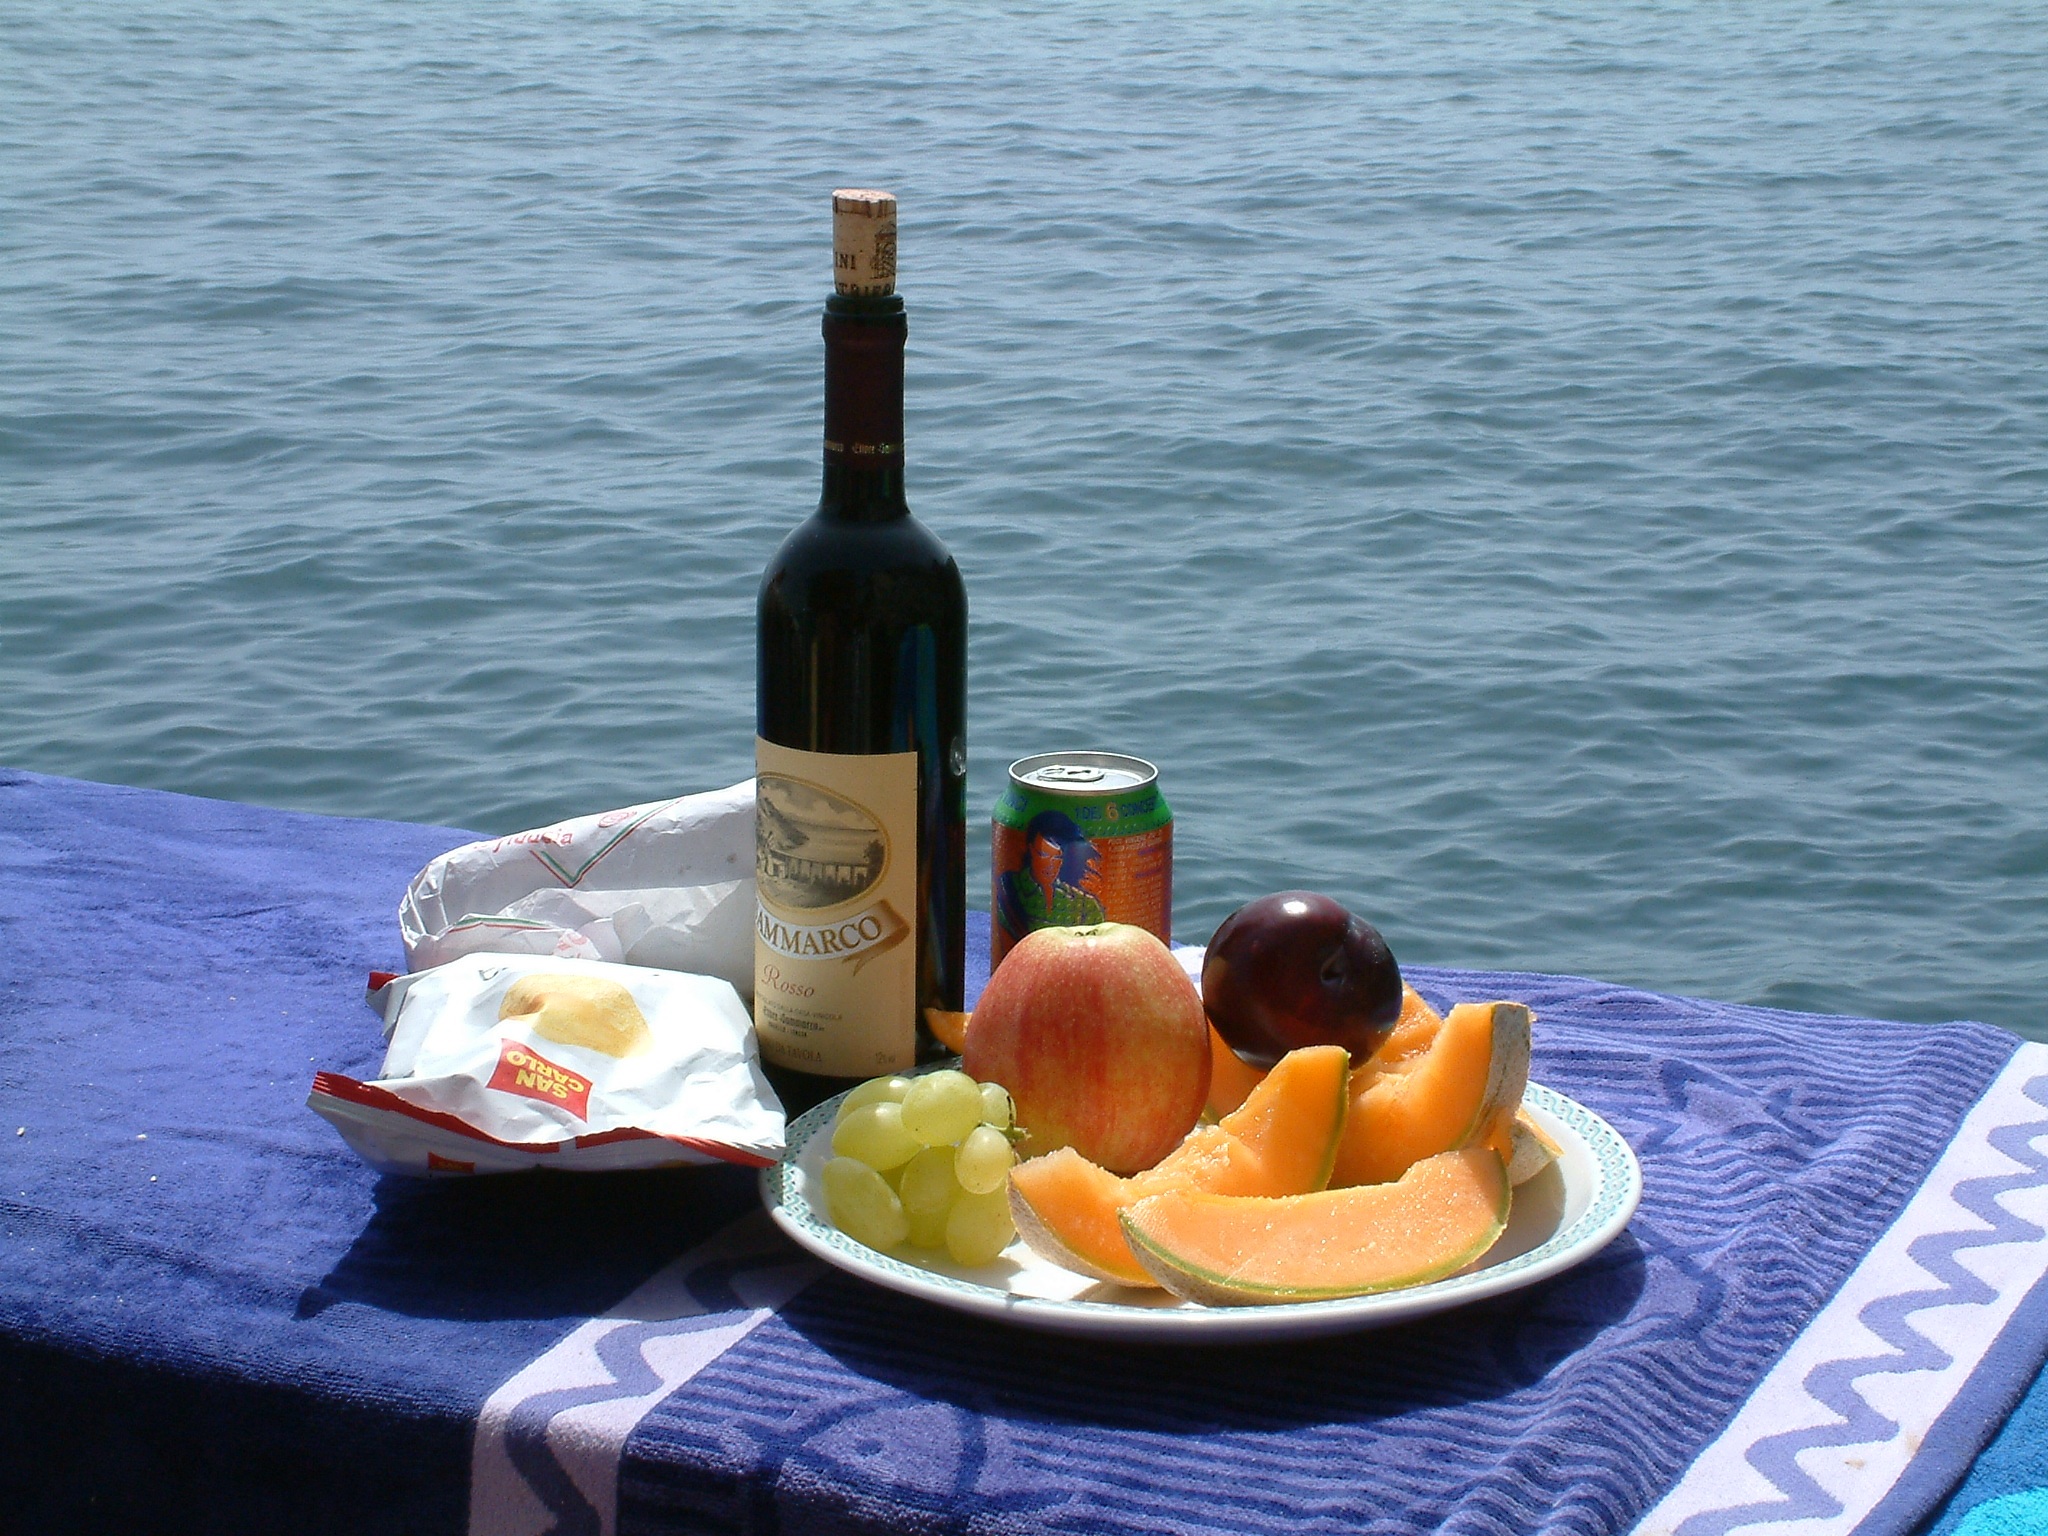
wine, fruit, glass, restaurant, celebration, decoration, meal, food, red, produce, menu, holiday, plate, fresh, beverage, drink, bottle, gourmet, eat, lunch, delicious, still life, bread, alcohol, painting, eating, luxury, design, dinner